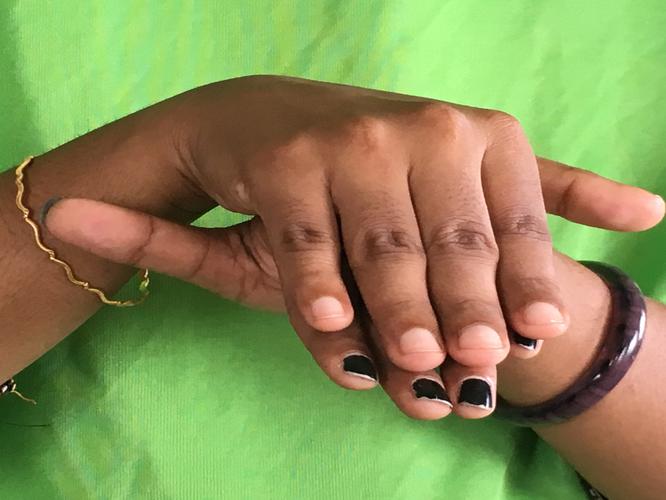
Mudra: Matsya
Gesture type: double_hand